Ghost Stories (magazine)

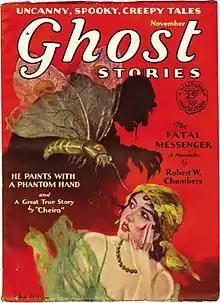
Cover of the November 1929 issue

Fantasy and occult fiction had often appeared in popular magazines prior to the twentieth century, but the first magazine to specialize in the genre, "Weird Tales", did not appear until 1923. "Ghost Stories", which was launched by Bernarr Macfadden in July 1926, is one of "Weird Tales"' earliest competitors. Macfadden also published true confession magazines such as "True Story"; "Ghost Stories" followed this format, with the contents mostly produced by the publisher's staff writers, and attributed in print to a first-person narrator. The magazine was initially printed on slick paper, which was sufficiently good quality to allow photographs to be used, and many of the stories had accompanying photographs purporting to be of their protagonists. These were replaced by line drawings when the magazine was switched to pulp paper in July 1928. "Ghost Stories" occasionally printed contributions from outside writers, including "The Apparition in the Prize Ring", by Robert E. Howard, under the pseudonym "John Taverel". Popular writers such as Frank Belknap Long, Hugh B. Cave, Victor Rousseau, Stuart Palmer, and Robert W. Sneddon all sold stories to "Ghost Stories", though the quality suffered because of the limited scope the magazine's formula gave them. Carl Jacobi's first published story, "The Haunted Ring", appeared in the final issue.